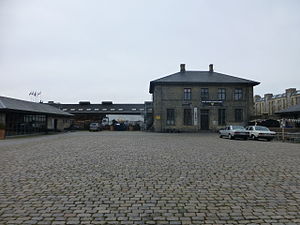
Onkel Dannys Plads
Onkel Dannys Plads.
Onkel Dannys Plads er en plads der ligger i København på Vesterbro i den Brune kødby ved Halmtorvet. Pladsen blev navngivet den 19. marts 2006 på den dag, hvor forfatteren Dan Turèll ville have kunnet fejre sin 60 års fødselsdag. Her afholdes blandt andet loppemarkeder, gadeteater og festivaler, og har således været omdrejningspunkt for Cuban Festival og et mini-Distortion.